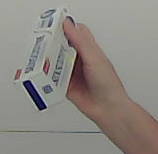
Product: sensodyne_toothpaste